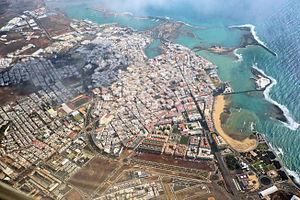
Arrecife est une commune de la province de Las Palmas dans la communauté autonome des Îles Canaries en Espagne. Elle est située à l'est de l'île de Lanzarote dont elle est la capitale.